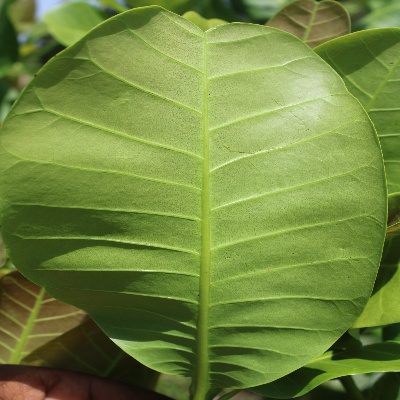
Crop: Cashew
Condition: healthy